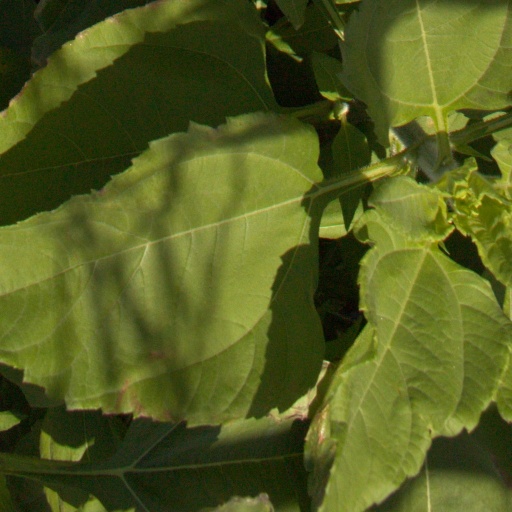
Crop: Jerusalem artichoke